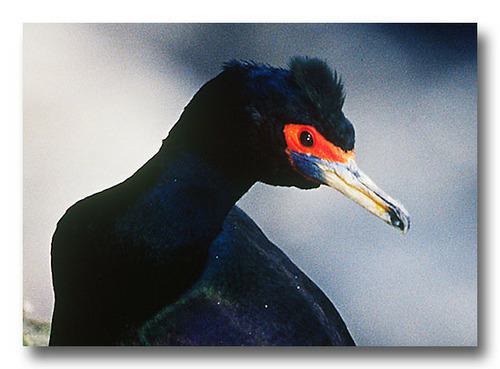
A photo of a red faced cormorant